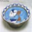
Label: bowl